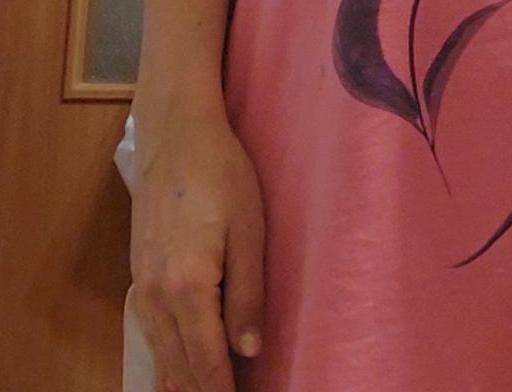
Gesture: no_gesture